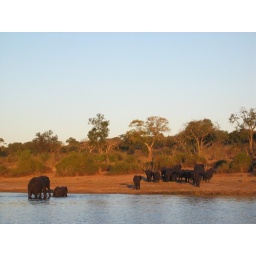
A herd of 30 elephants just swam across the river, heading in the trees for the night